Komodo dragon

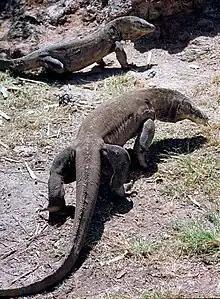
Komodo dragons on Rinca

The eating habits of Komodo dragons follow a hierarchy, with the larger animals generally eating before the smaller ones. The largest male typically asserts his dominance and the smaller males show their submission by use of body language and rumbling hisses. Dragons of equal size may resort to "wrestling". Losers usually retreat, though they have been known to be killed and eaten by victors.